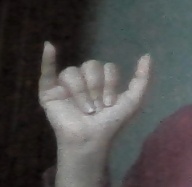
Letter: ya